Medieval Faire (Canada's Wonderland)

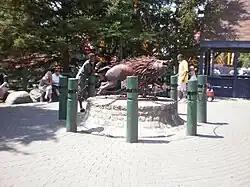
A sculpture at "Wilde Beast", by Bill Lishman.

A 1979 planning document describes the section: "A trip into the Middle Ages is in store for those visiting this area of Canada's Wonderland. Rides, restaurants, boutiques and the 1,200 seat air-conditioned Heritage Theatre where live shows are performed daily, await our guests in the Medieval Faire."